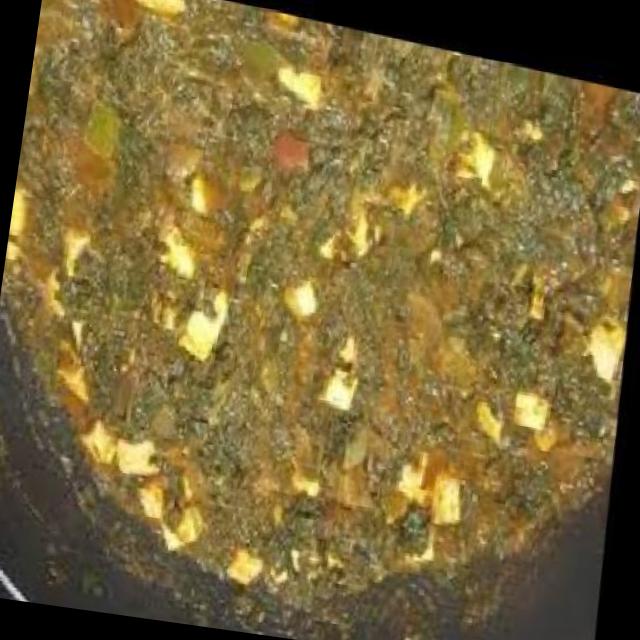
Dish: palak_paneer